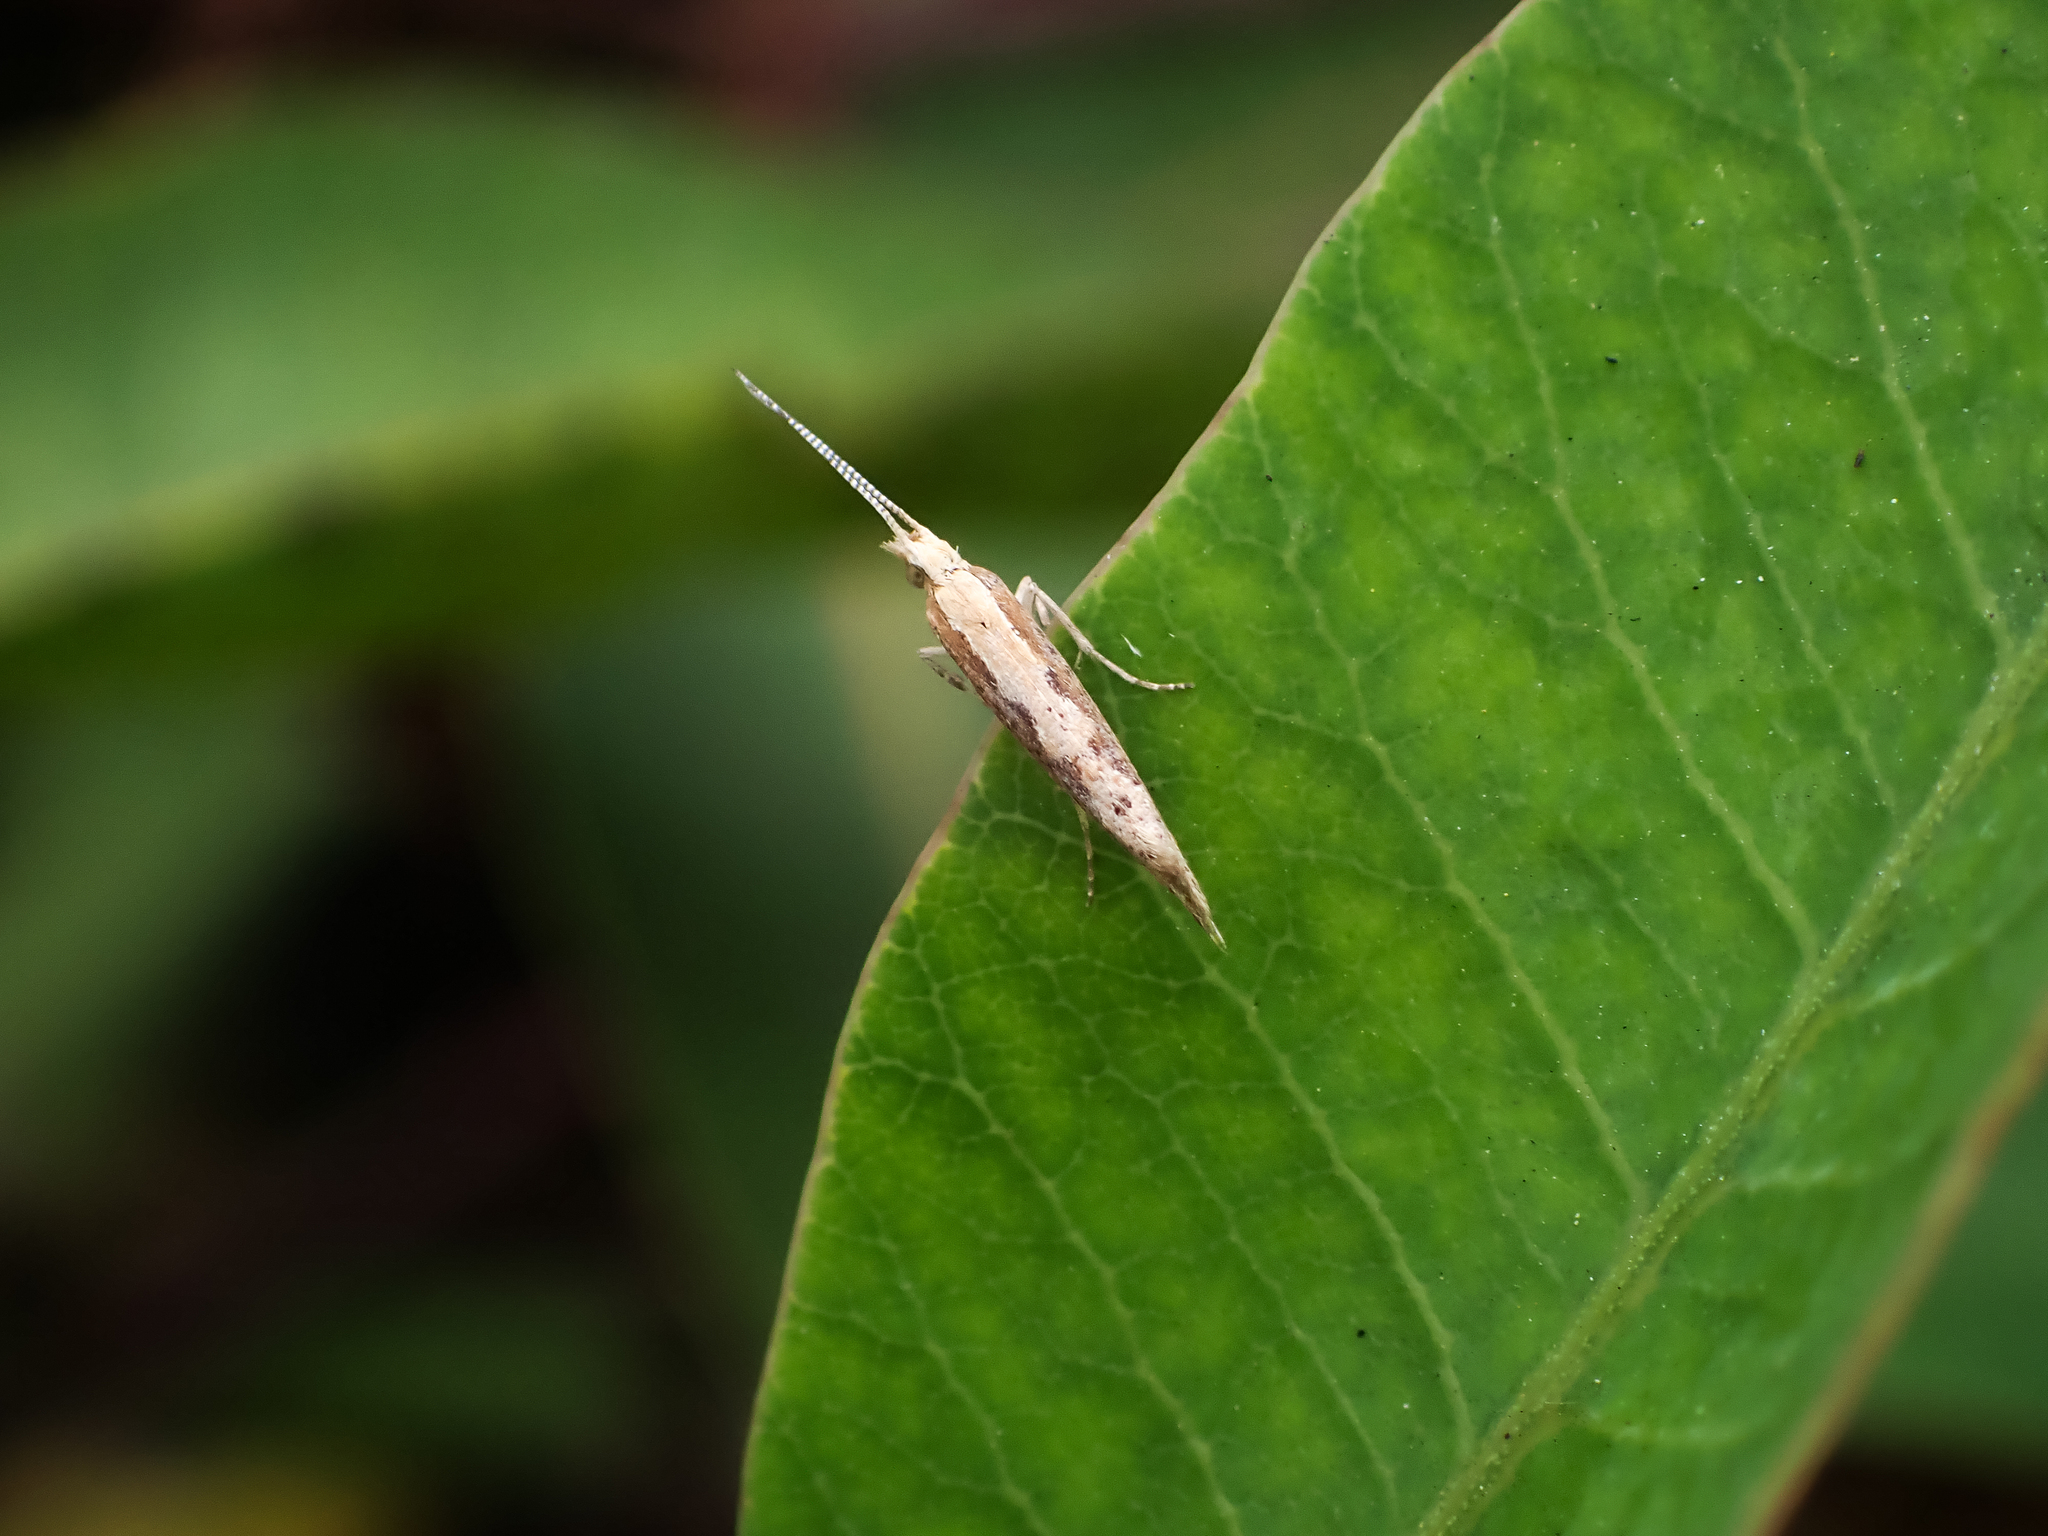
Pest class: diamondback_moth